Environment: real
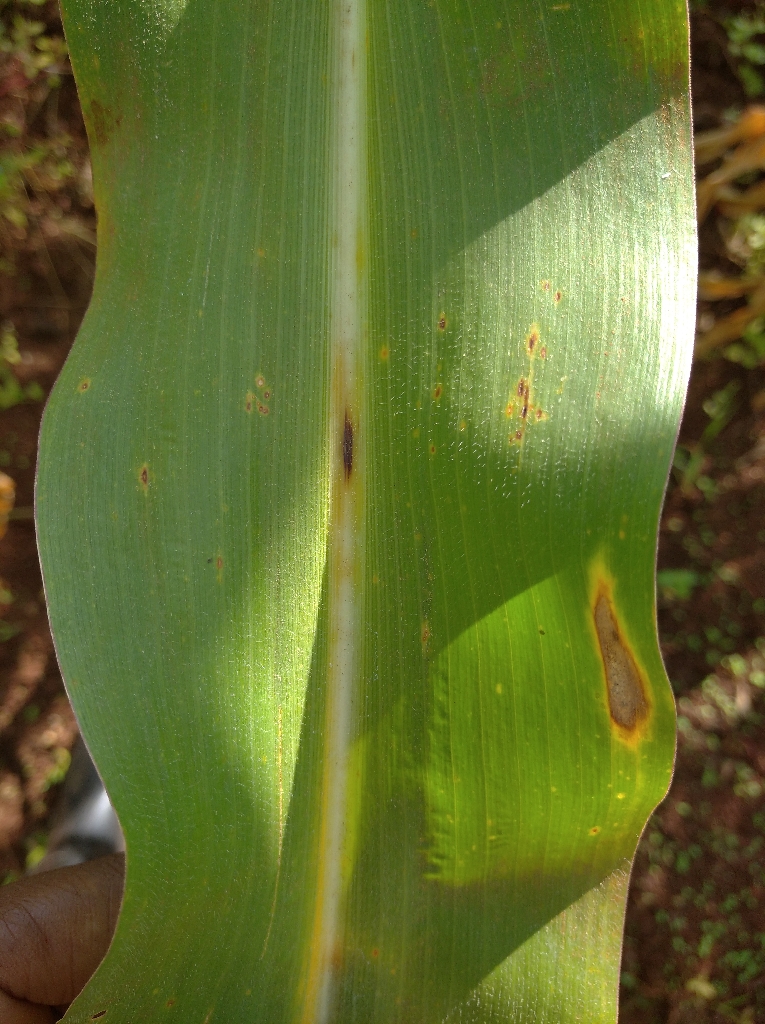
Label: northern_corn_leaf_blight